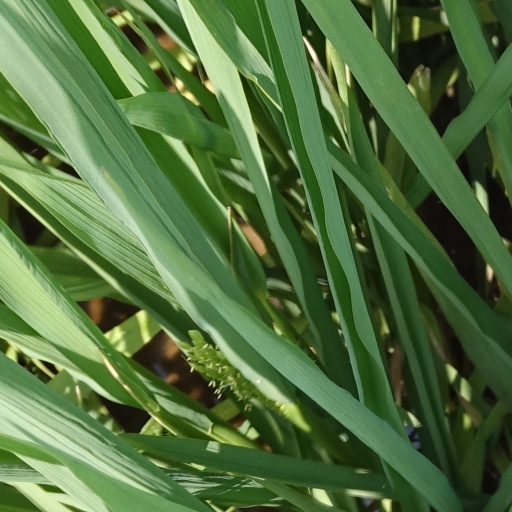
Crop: rice